Krabi–krabong

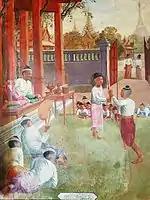
Mural painting: Naresuan's krabi-krabong (right) with Mingyi Swa.

Asian elephants were an integral part of warfare in Thailand. They would commonly be mounted by higher-ranking warriors like generals or royalty. To choose a successor to Intaraja I, his two sons fought on elephants. Krabi–krabong was often practiced by the palace mahouts or elephant trainers. From the back of an elephant, archers could shoot arrows at enemies below or, if he was wielding a polearm, engage in hand-to-hand combat with another mounted fighter. After the 15th-century introduction of gunpowder, elephants served as tanks with cannons mounted on their backs. The legs were the war-elephant's weak spot, so they had to be guarded by up to four foot soldiers. Although mahouts no longer practice martial arts, reenactments of such battles are staged by performers who are often from families that have been training elephants since the Ayutthaya Kingdom.